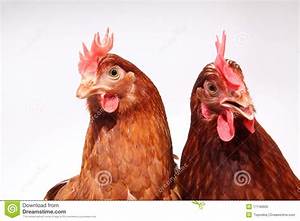
Label: gallina